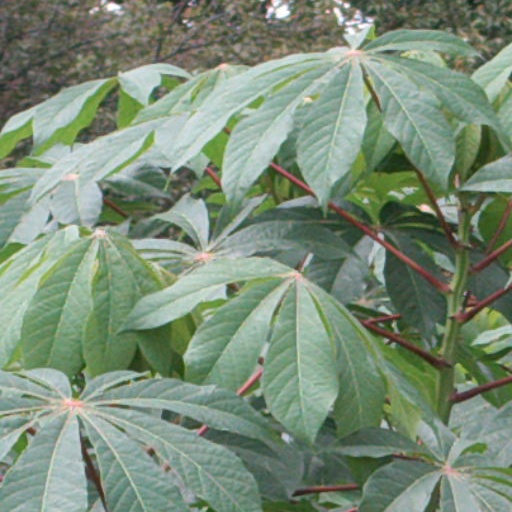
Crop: cassava